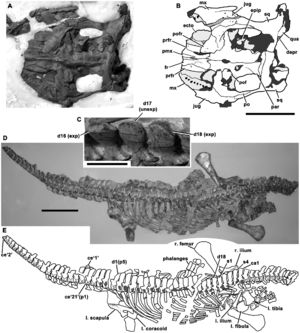
Cette liste de Plésiosaures est une liste complète des différents genres classés dans l'ordre des Plesiosauria, en excluant les termes vernaculaires. Cette liste inclut tous les genres reconnus et acceptés, mais aussi les genres aujourd'hui considérés comme invalides, douteux, ou qui ne sont pas formellement publiés, ainsi que les « synonyme Junior » et les genres qui ne font plus partie des Plésiosaures.